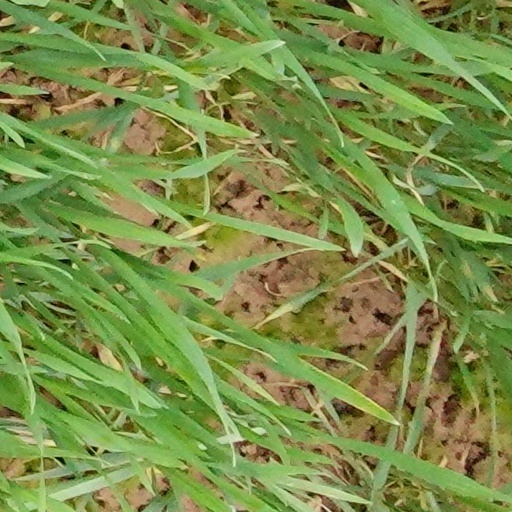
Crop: wheat